Cole Elshere

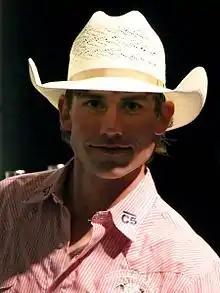
Cole Elshere after taking second at the Casey Tibbs Match of Champions Rodeo.

Cole Elshere (born December 12, 1989) is an American professional rodeo cowboy who specializes in saddle bronc riding. He qualified for the 2012, 2013, ,2014 and 2020 National Finals Rodeo.